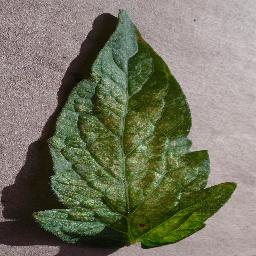
Label: Tomato___Spider_mites Two-spotted_spider_mite